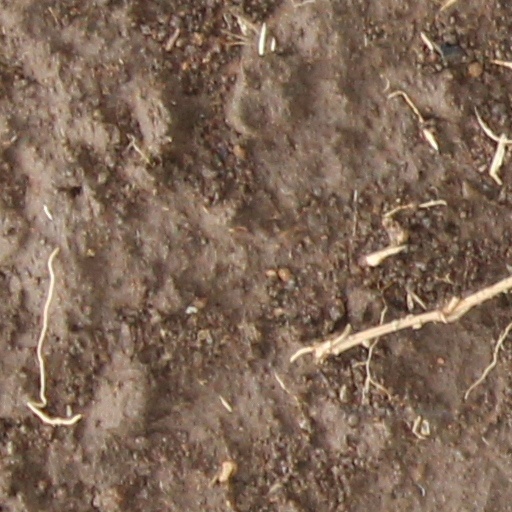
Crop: wheat